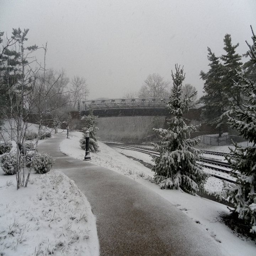
a new fallen snow taken by me .